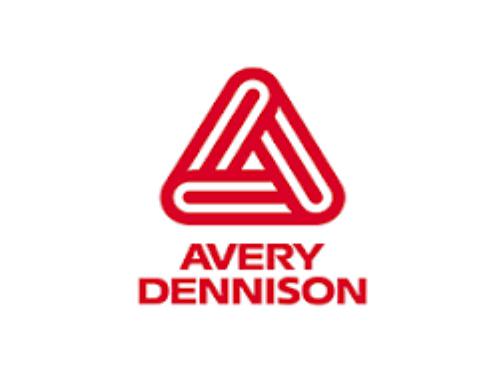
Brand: avery dennison-1
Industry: Others